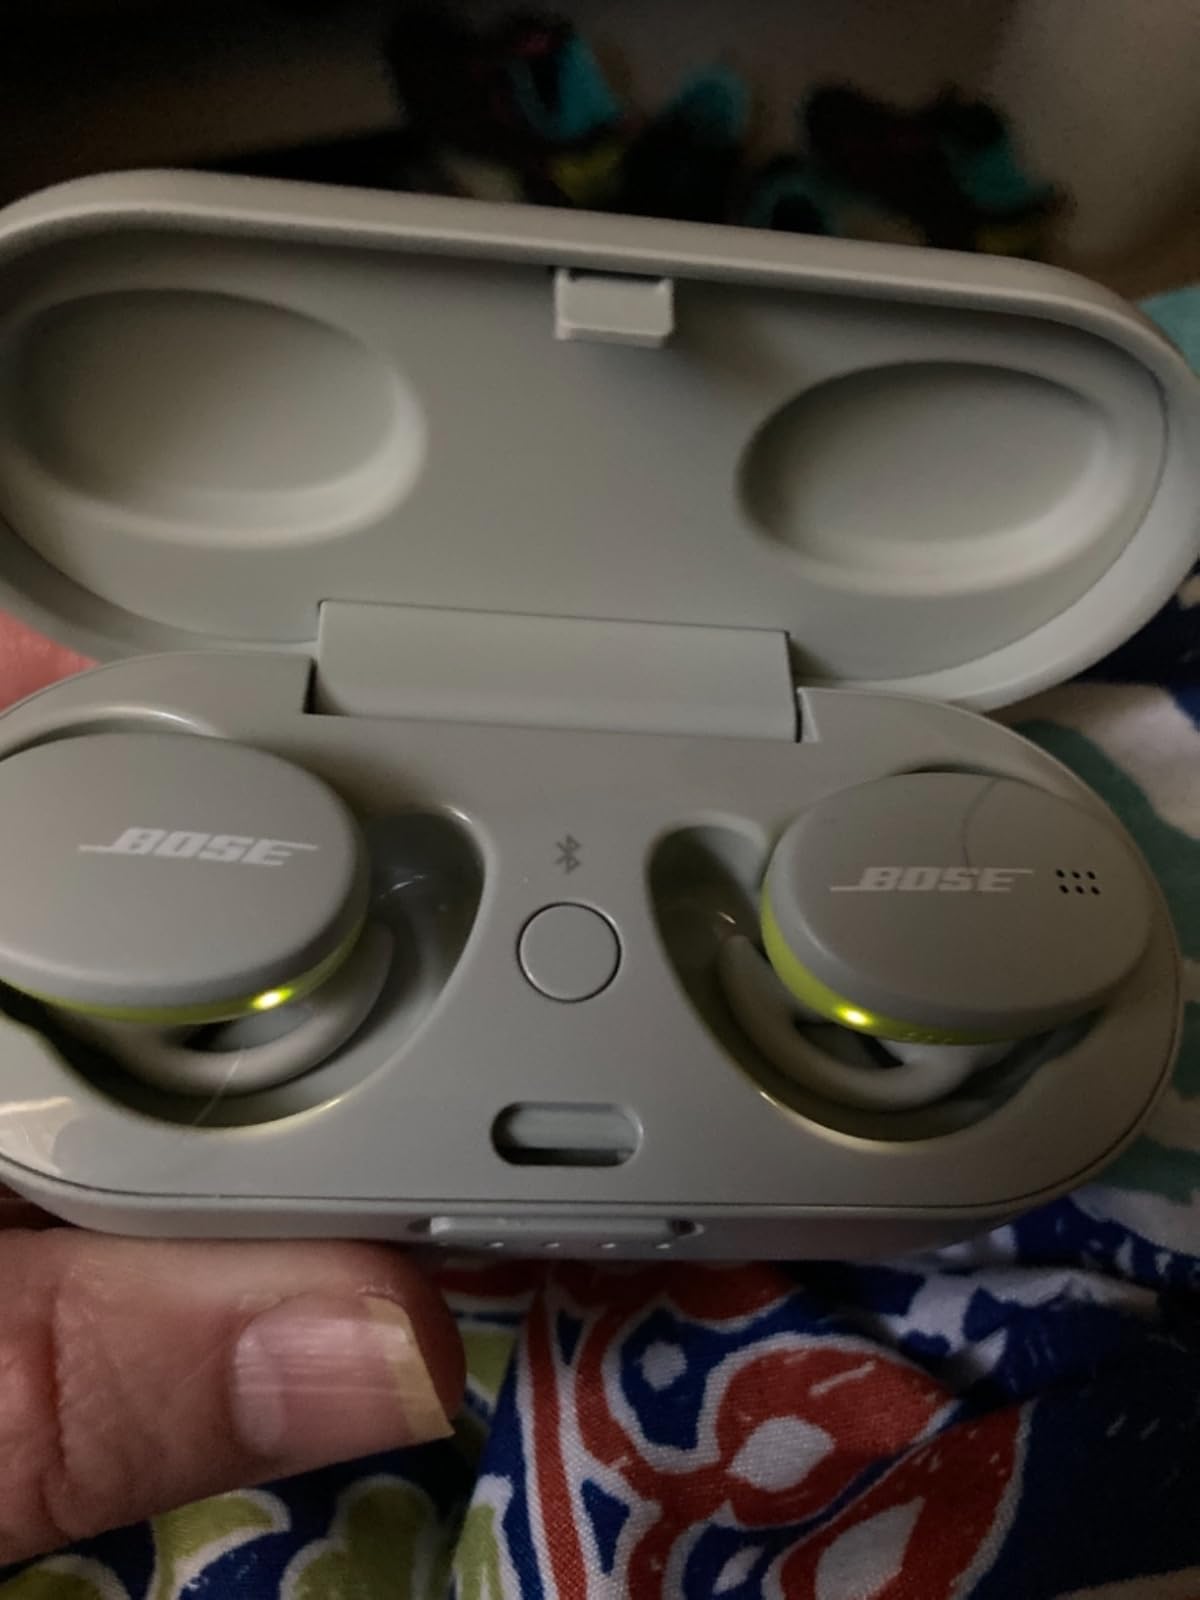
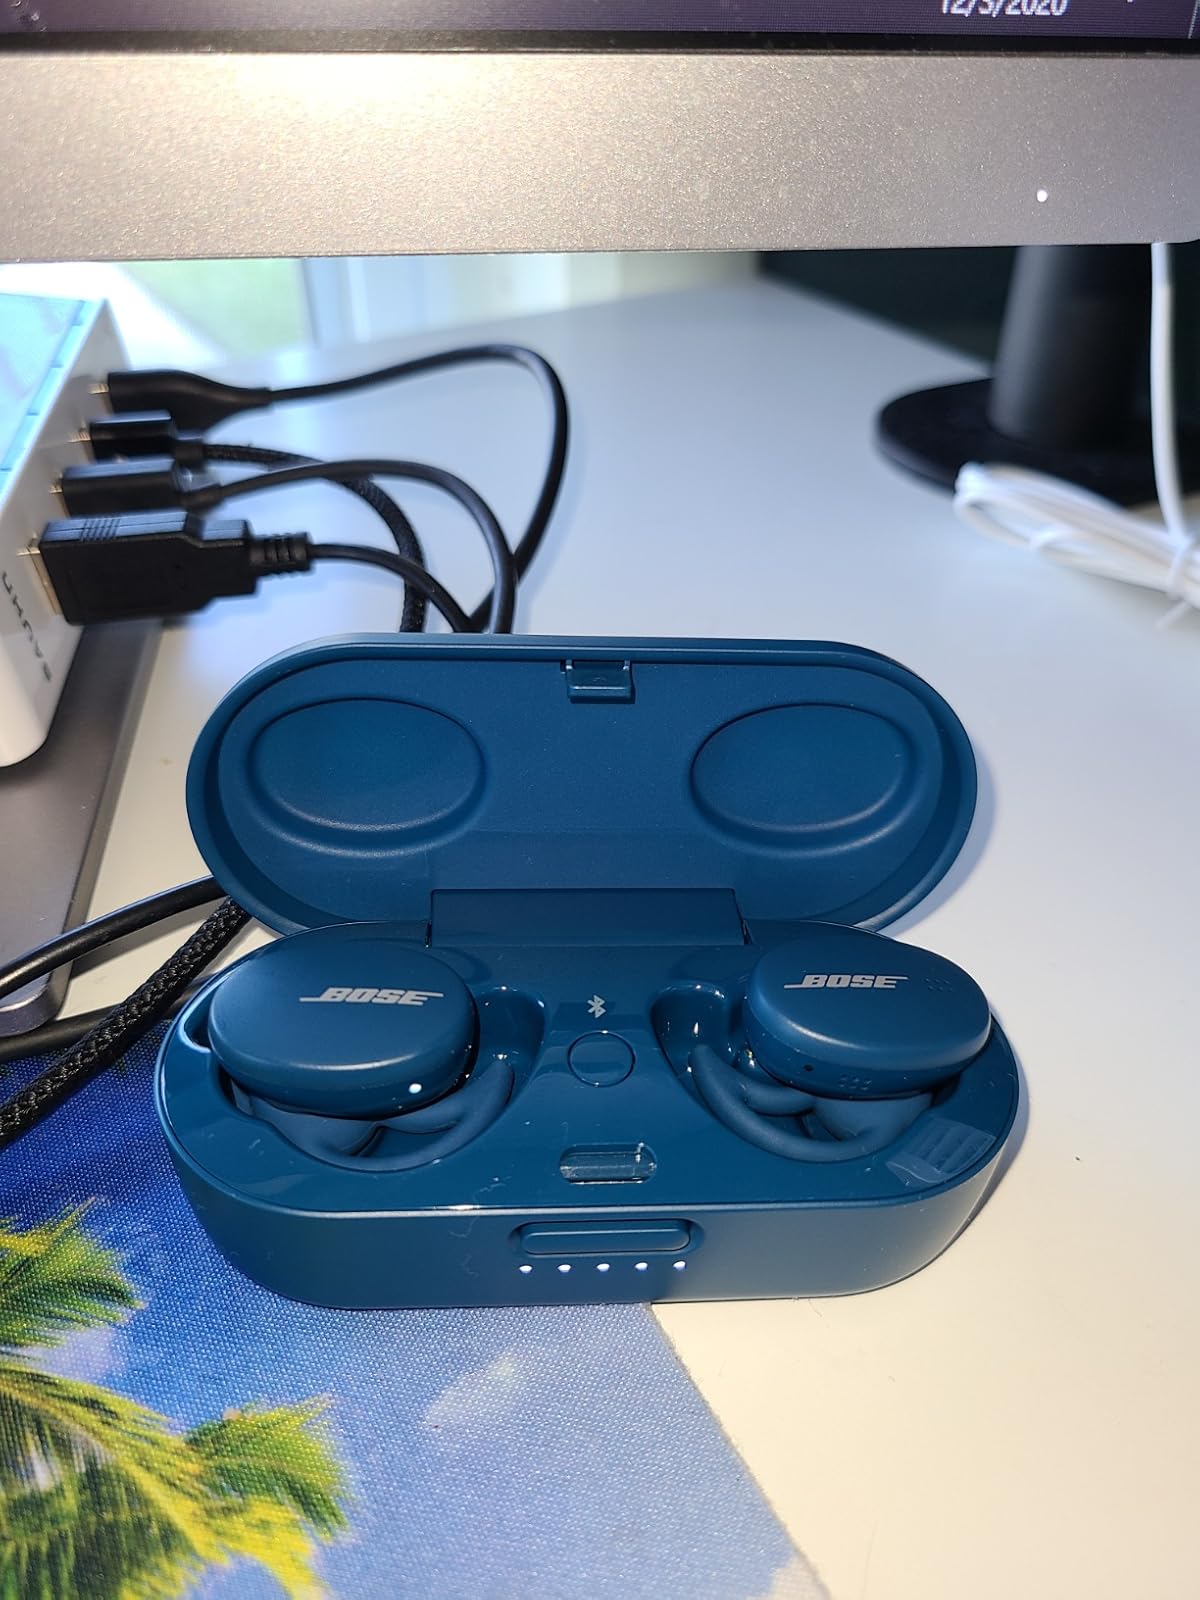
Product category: earbuds
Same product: no